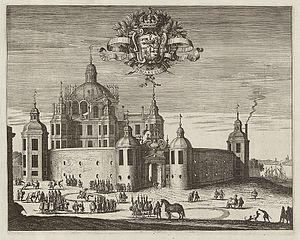
Le château de Svartsjö est un château suédois situé à Svartsjö, dans l'île de Färingsö du lac Mälar. Il est à trente minutes d'automobile de Stockholm.